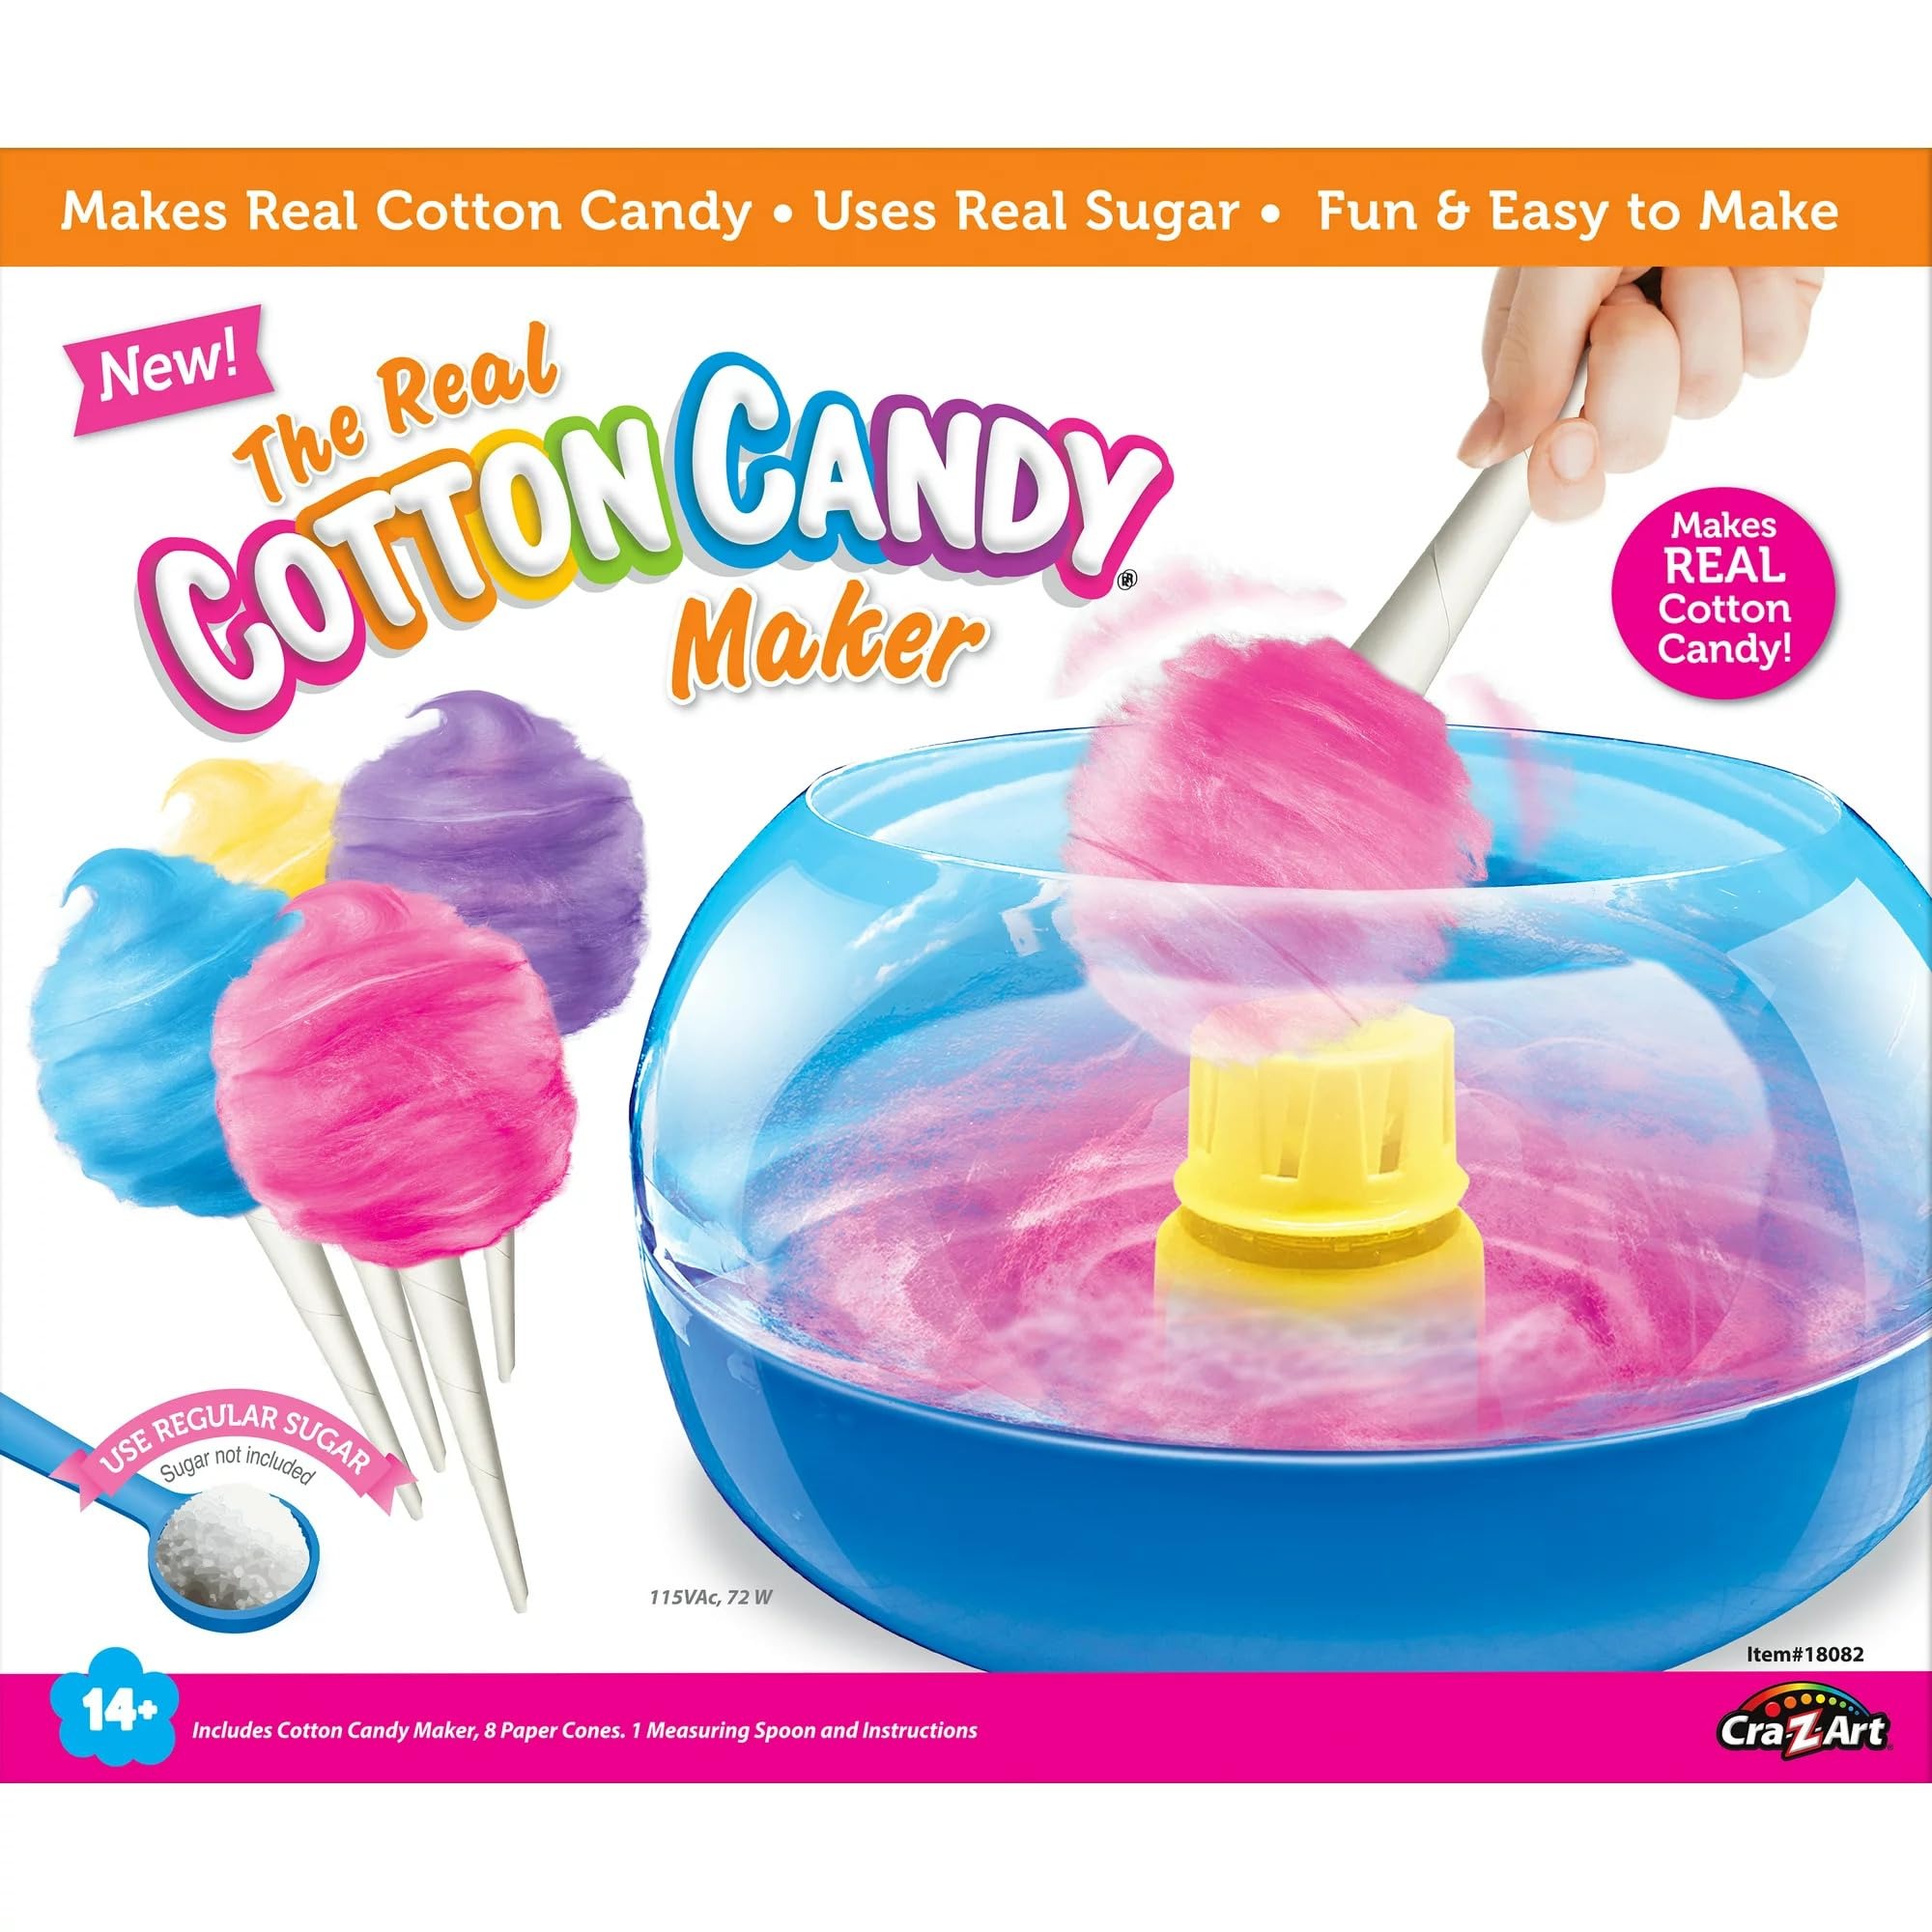
Item Name: Ultimate DIY Real Cotton Candy Maker Activity Set, Assembled Product Weight 1.15lb
Value: 1.0
Unit: Count

Price: 56.41